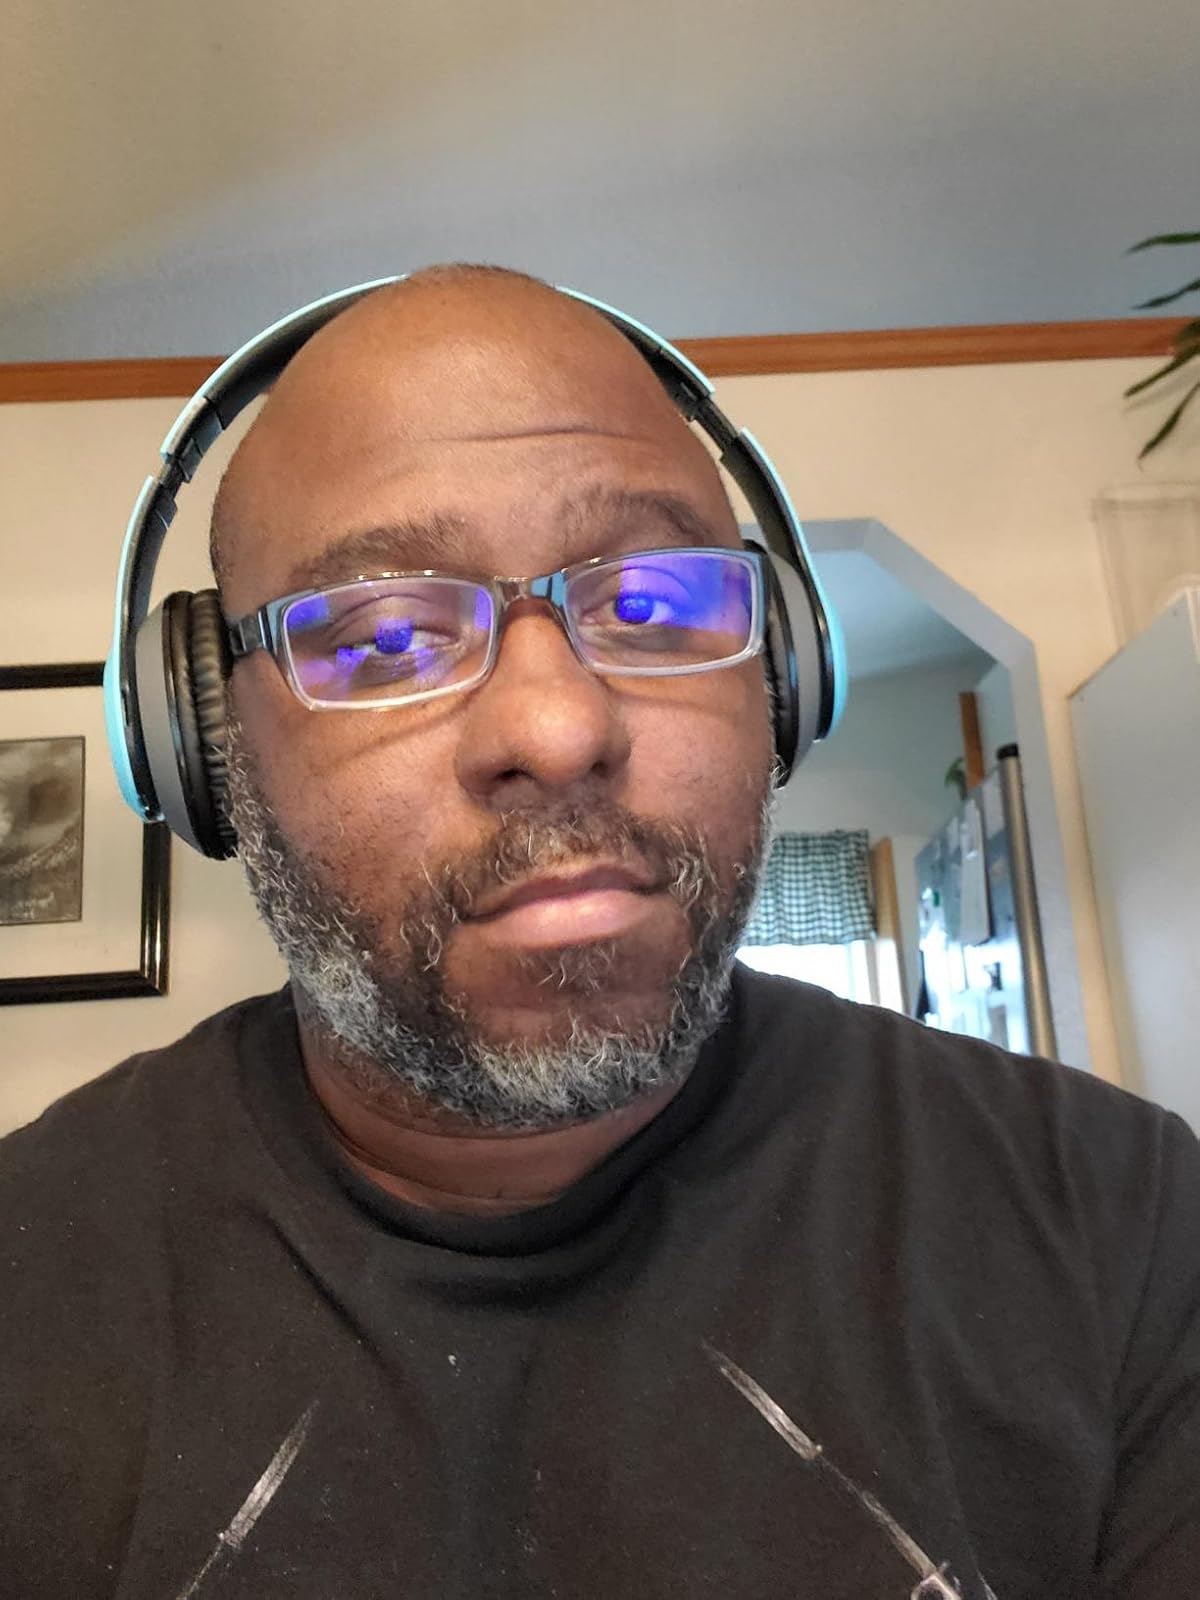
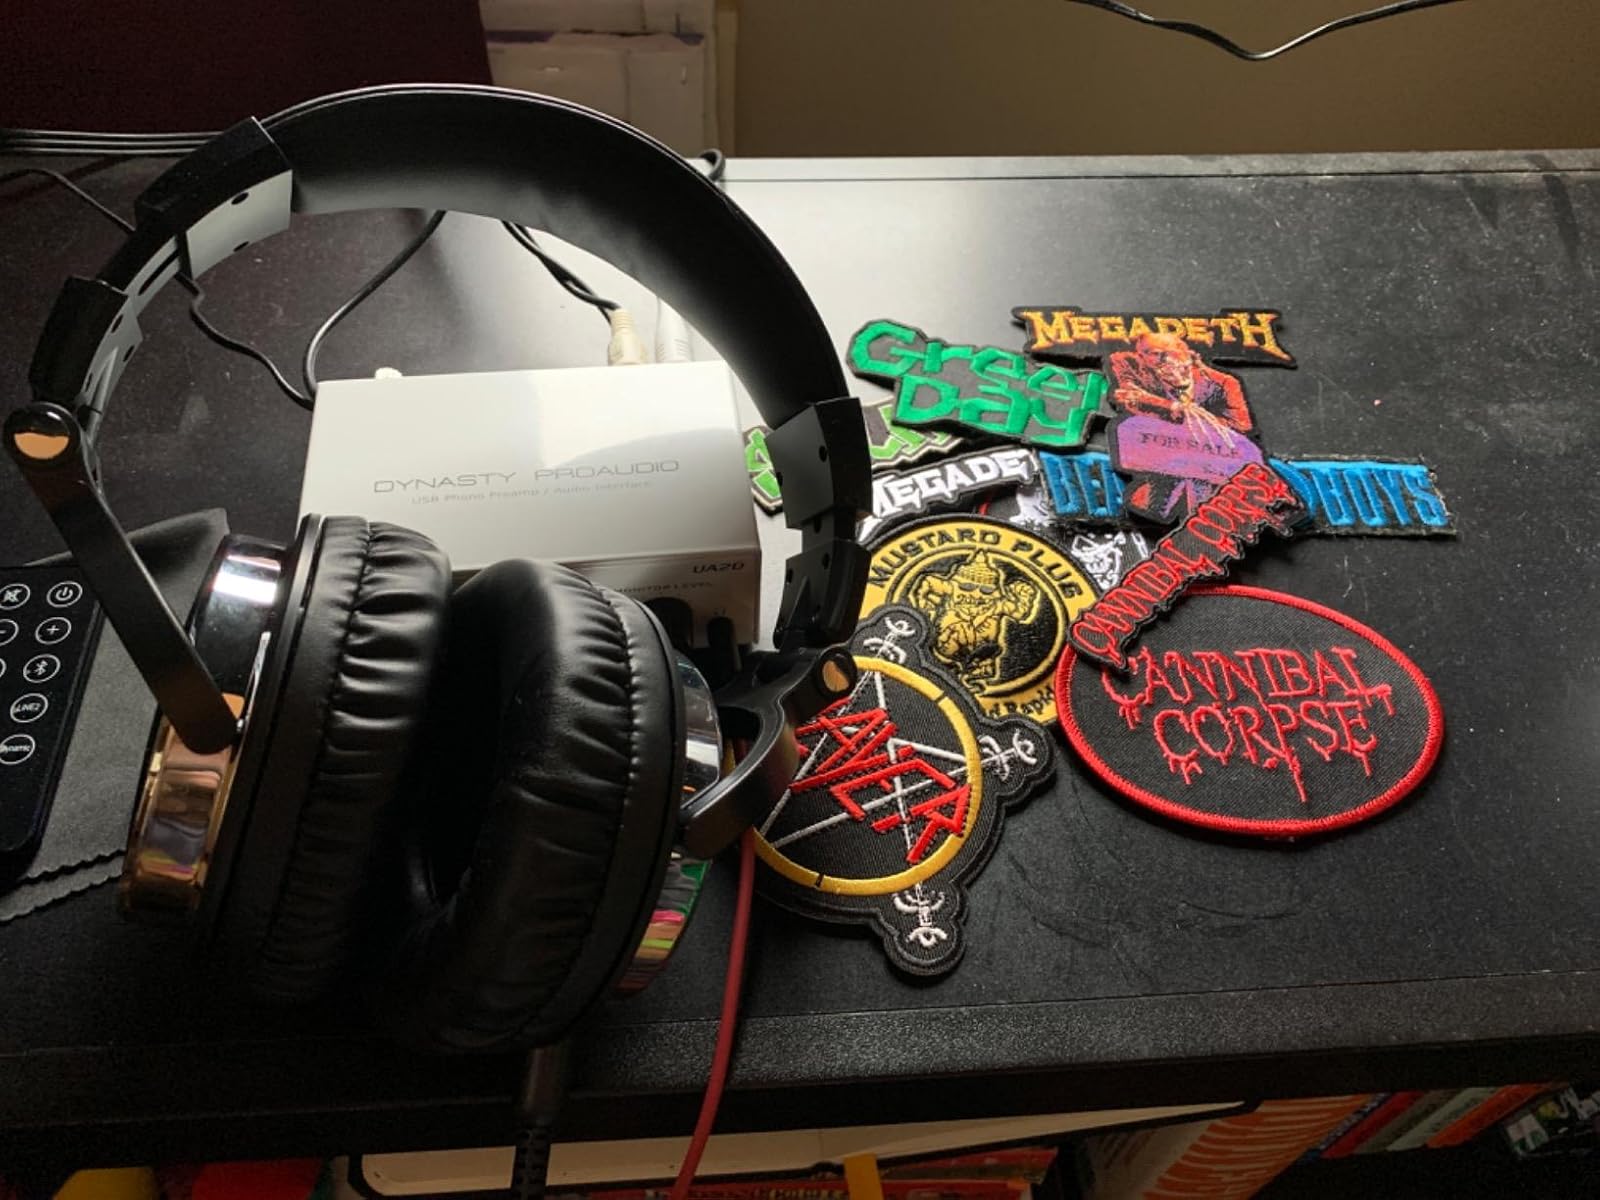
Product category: headphones
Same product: no